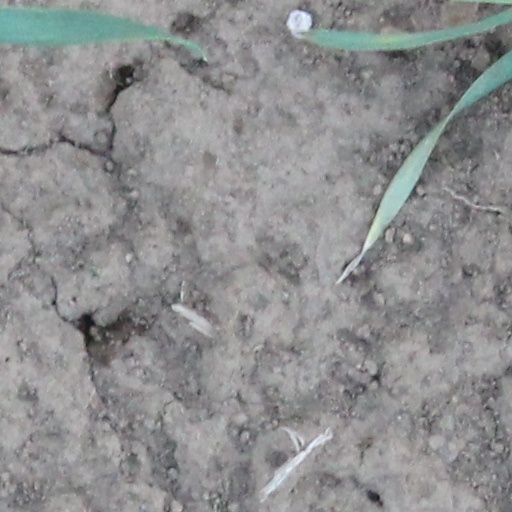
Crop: wheat